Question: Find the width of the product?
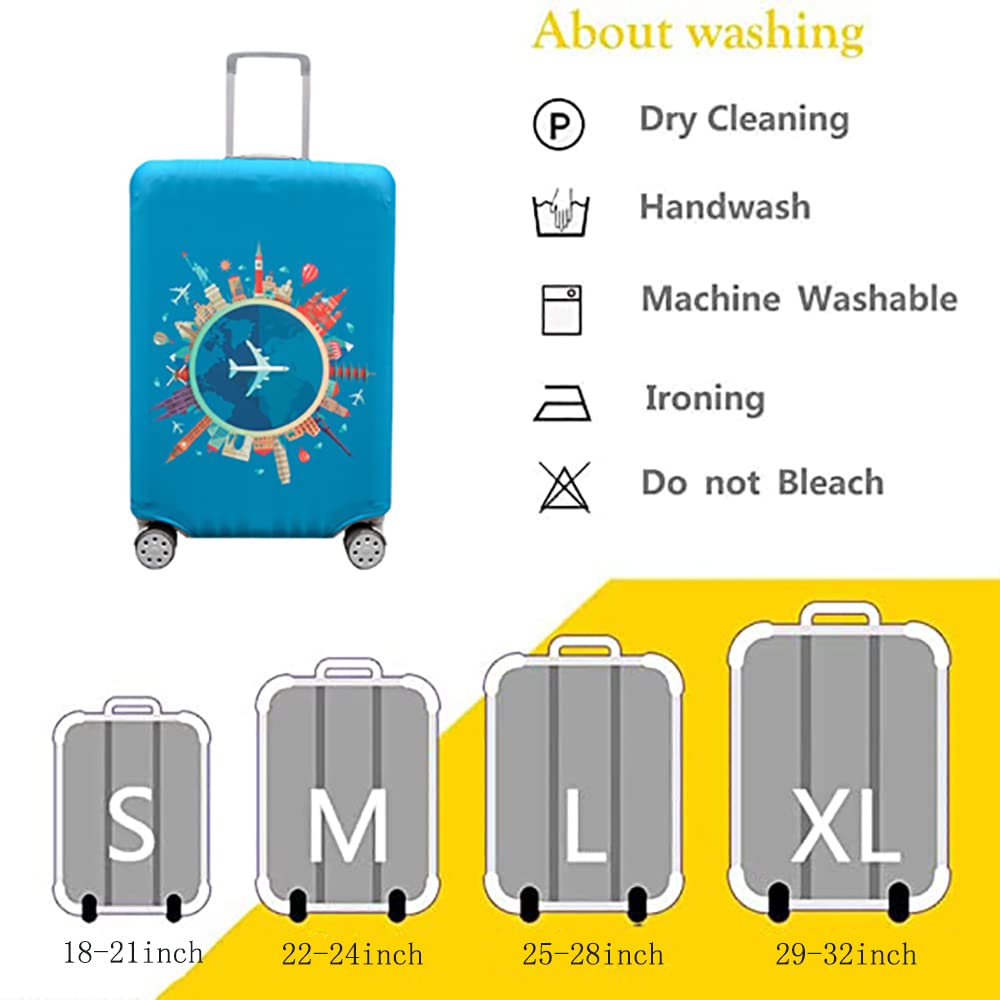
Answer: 22.0 inch